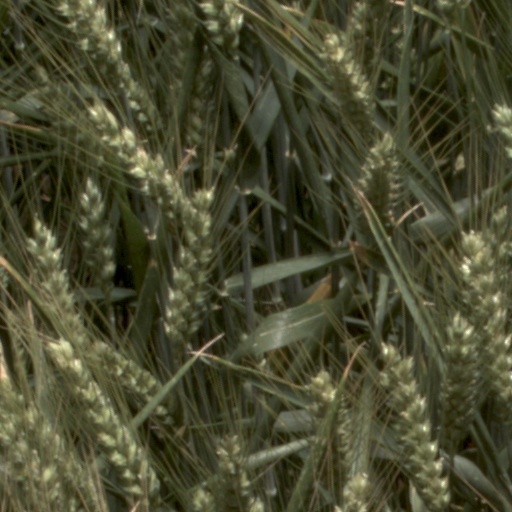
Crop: wheat